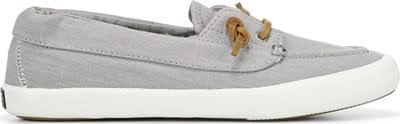
Label: Boat